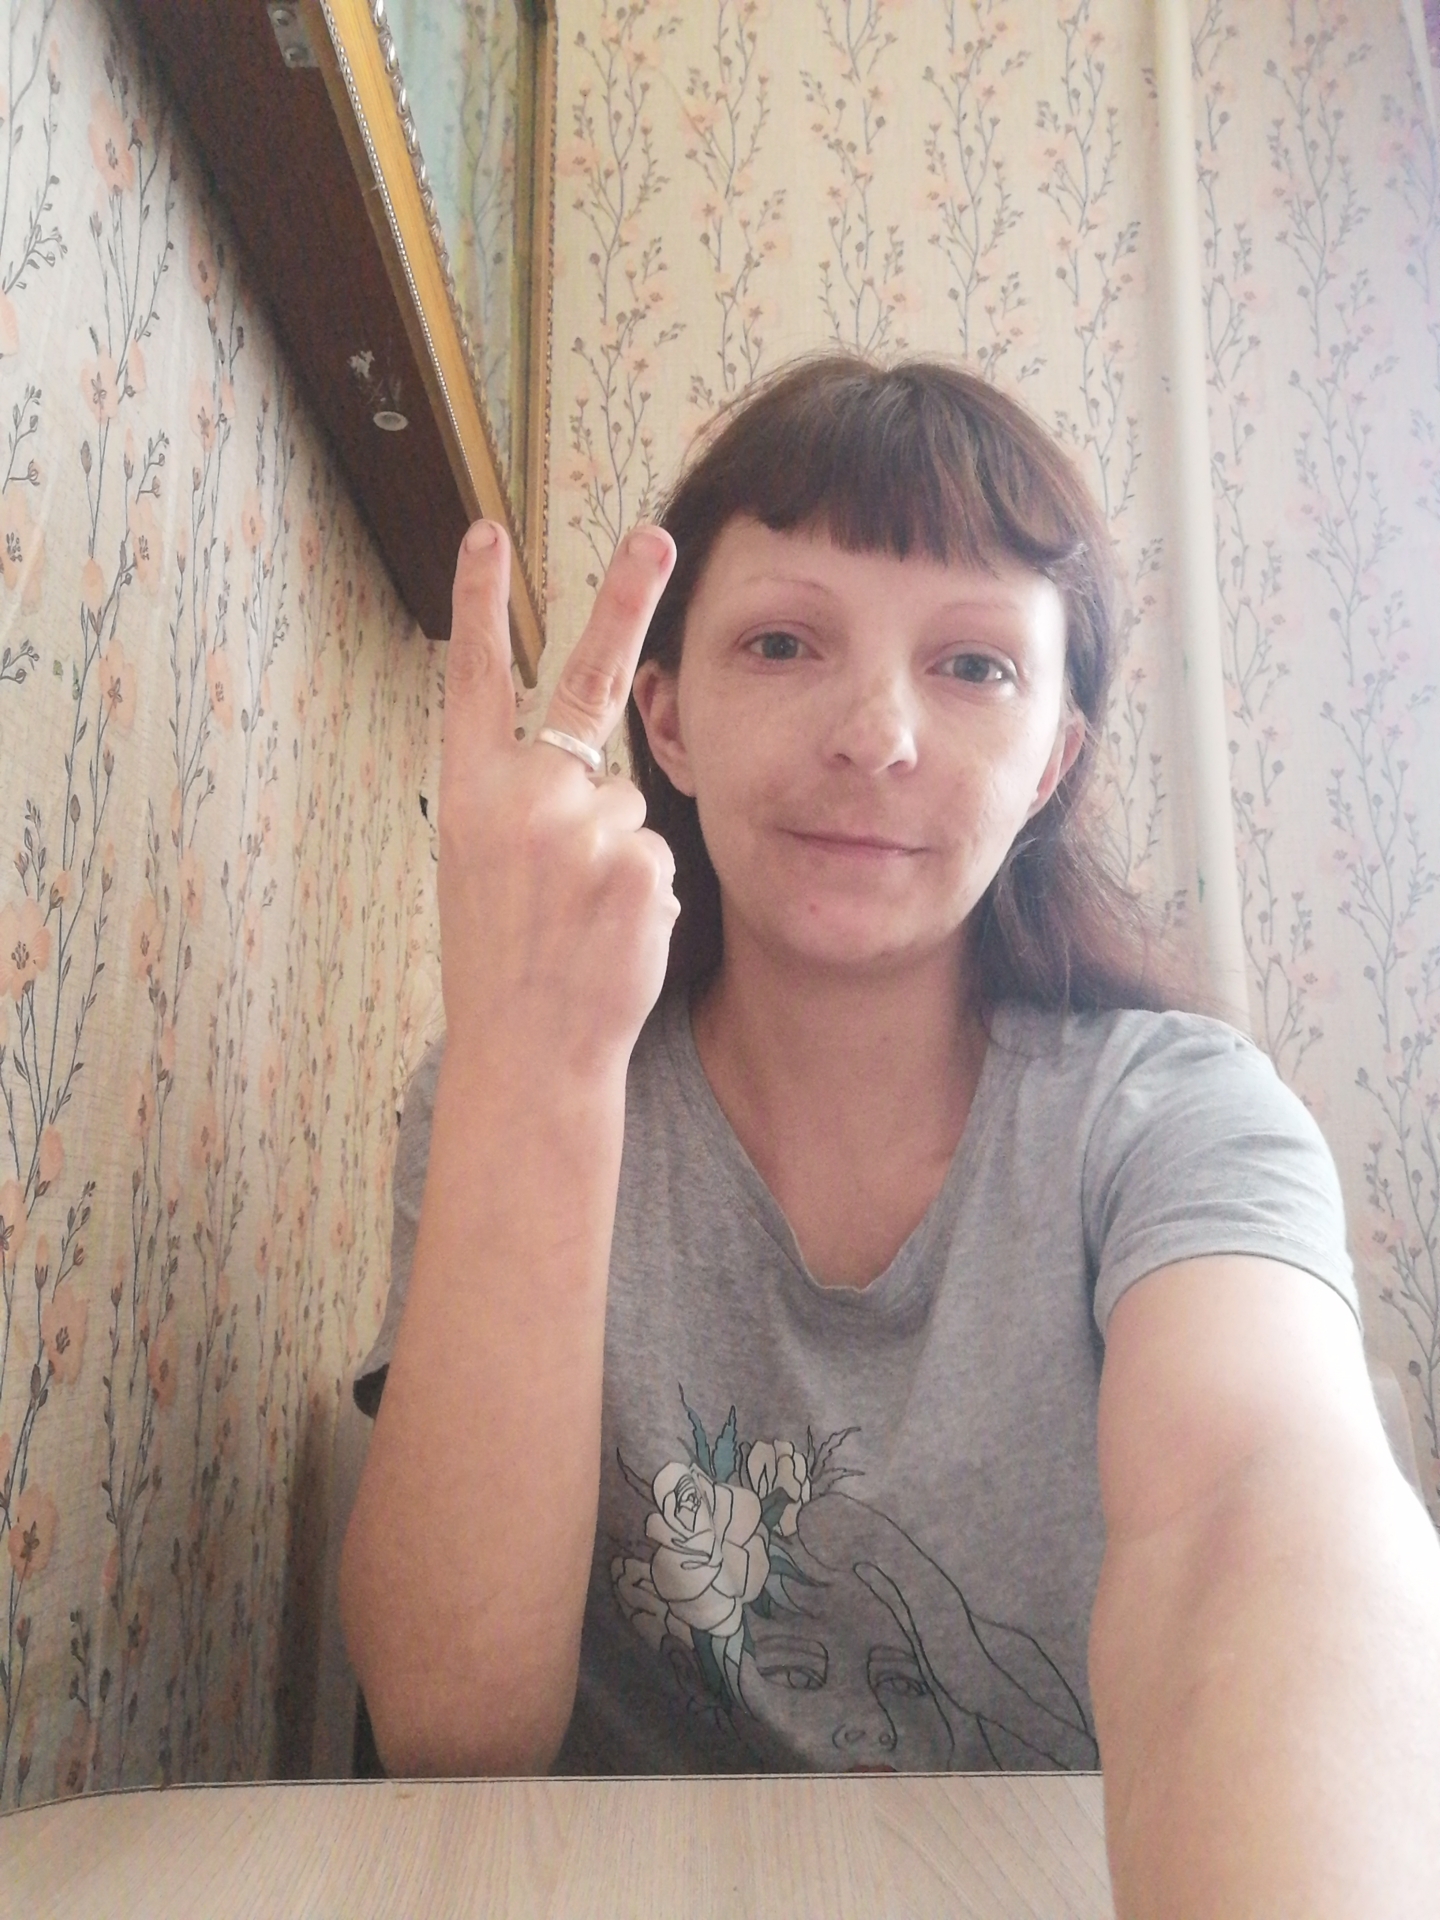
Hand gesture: peace_inverted